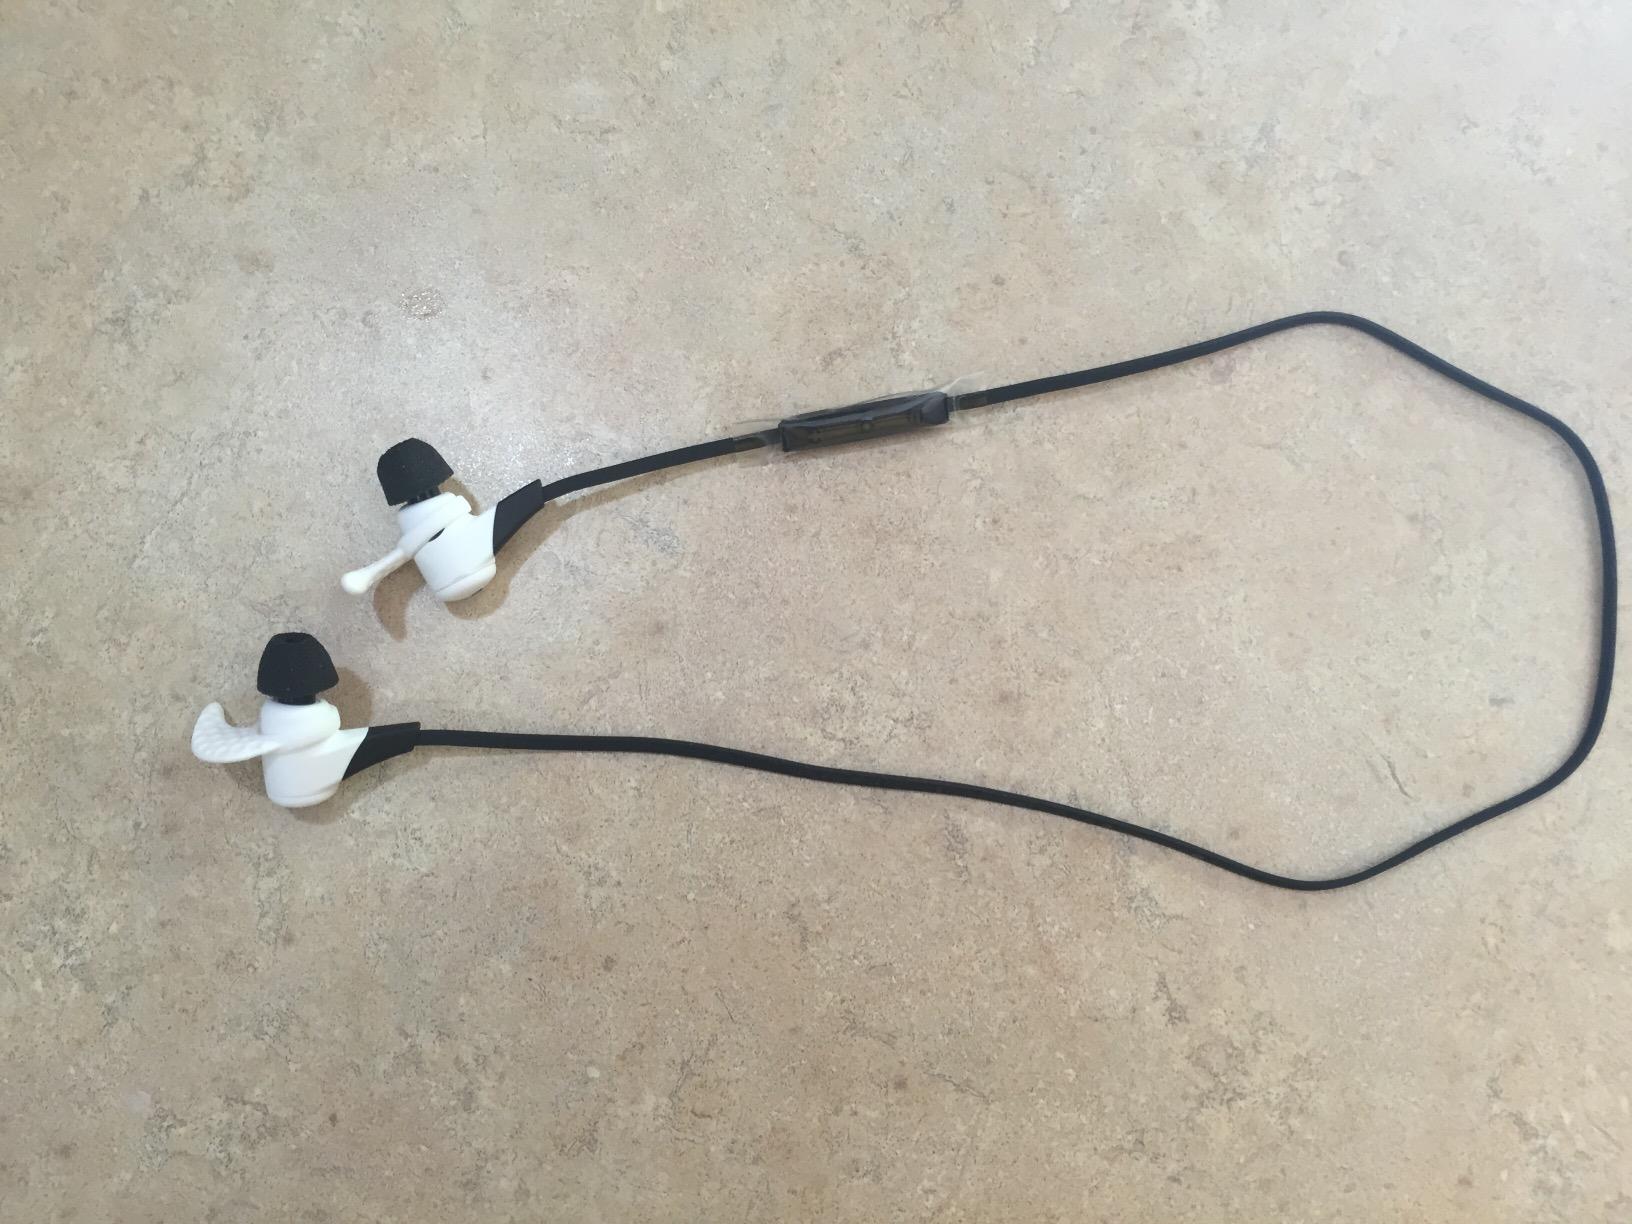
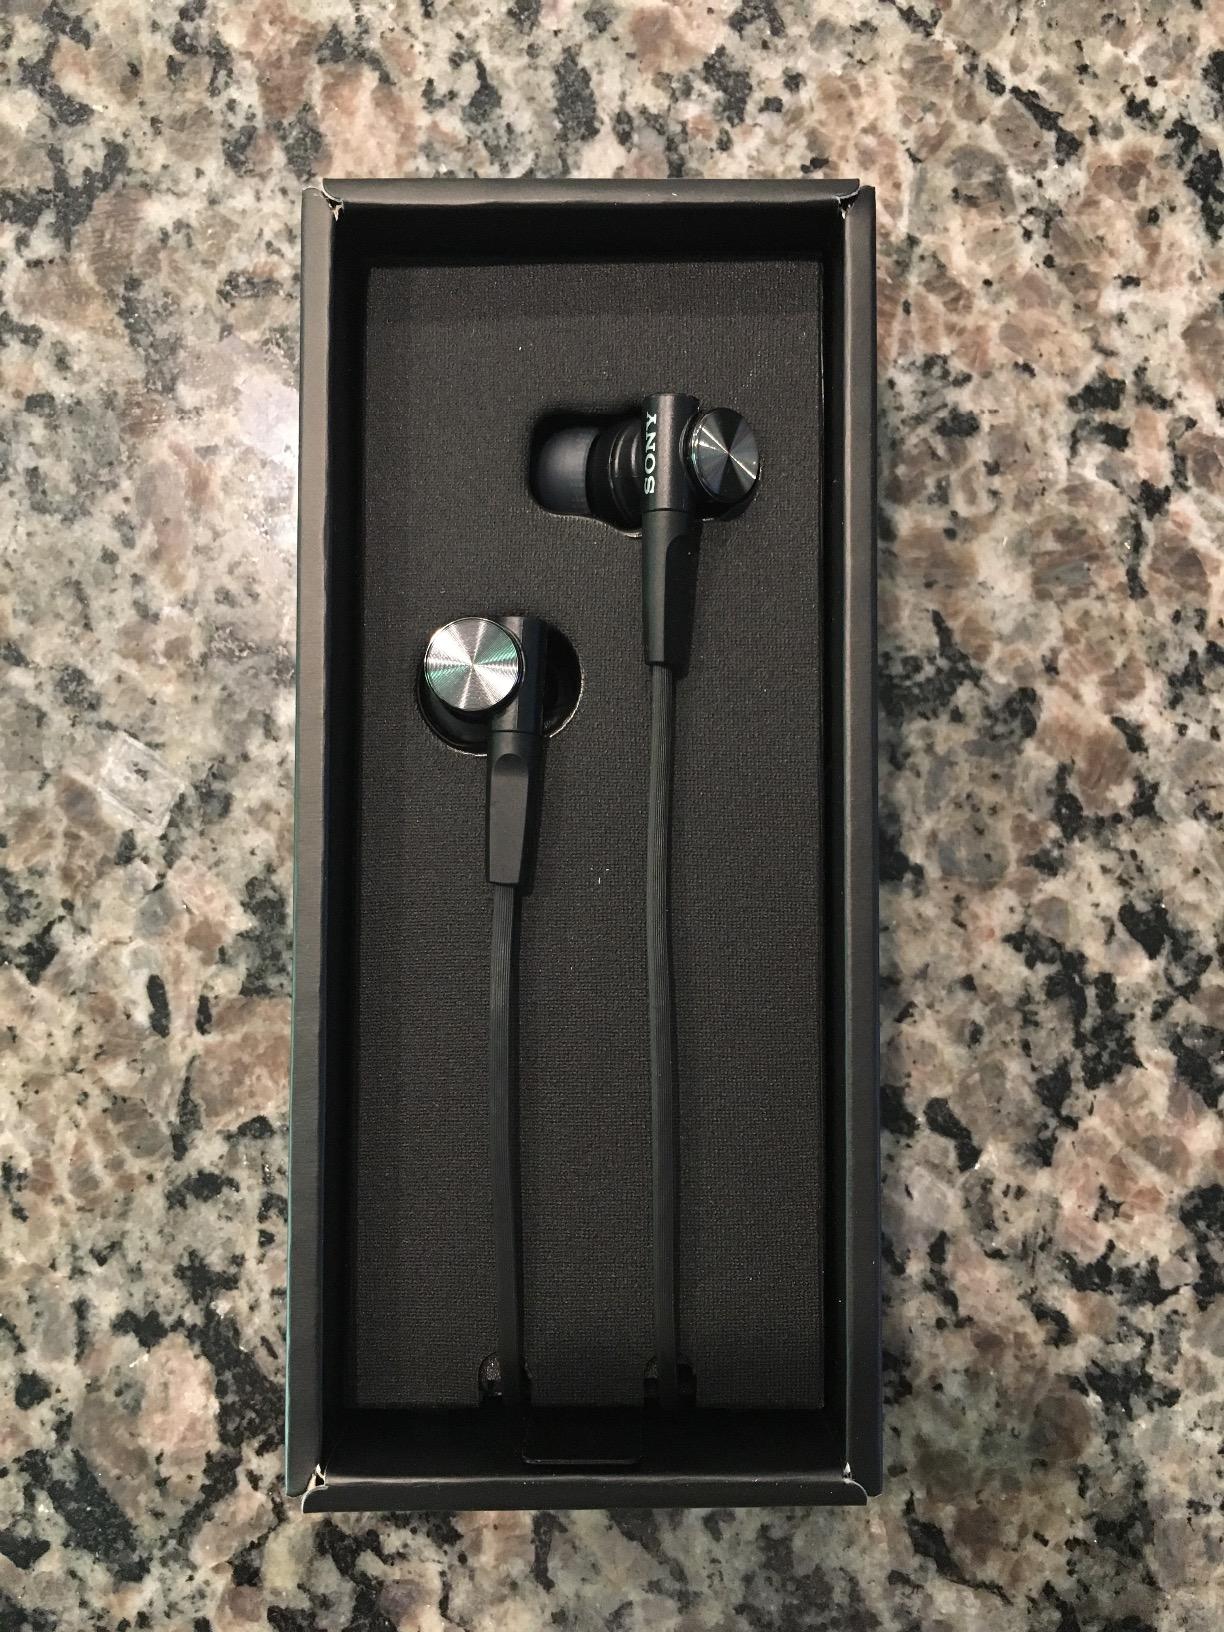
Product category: headphones
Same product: no